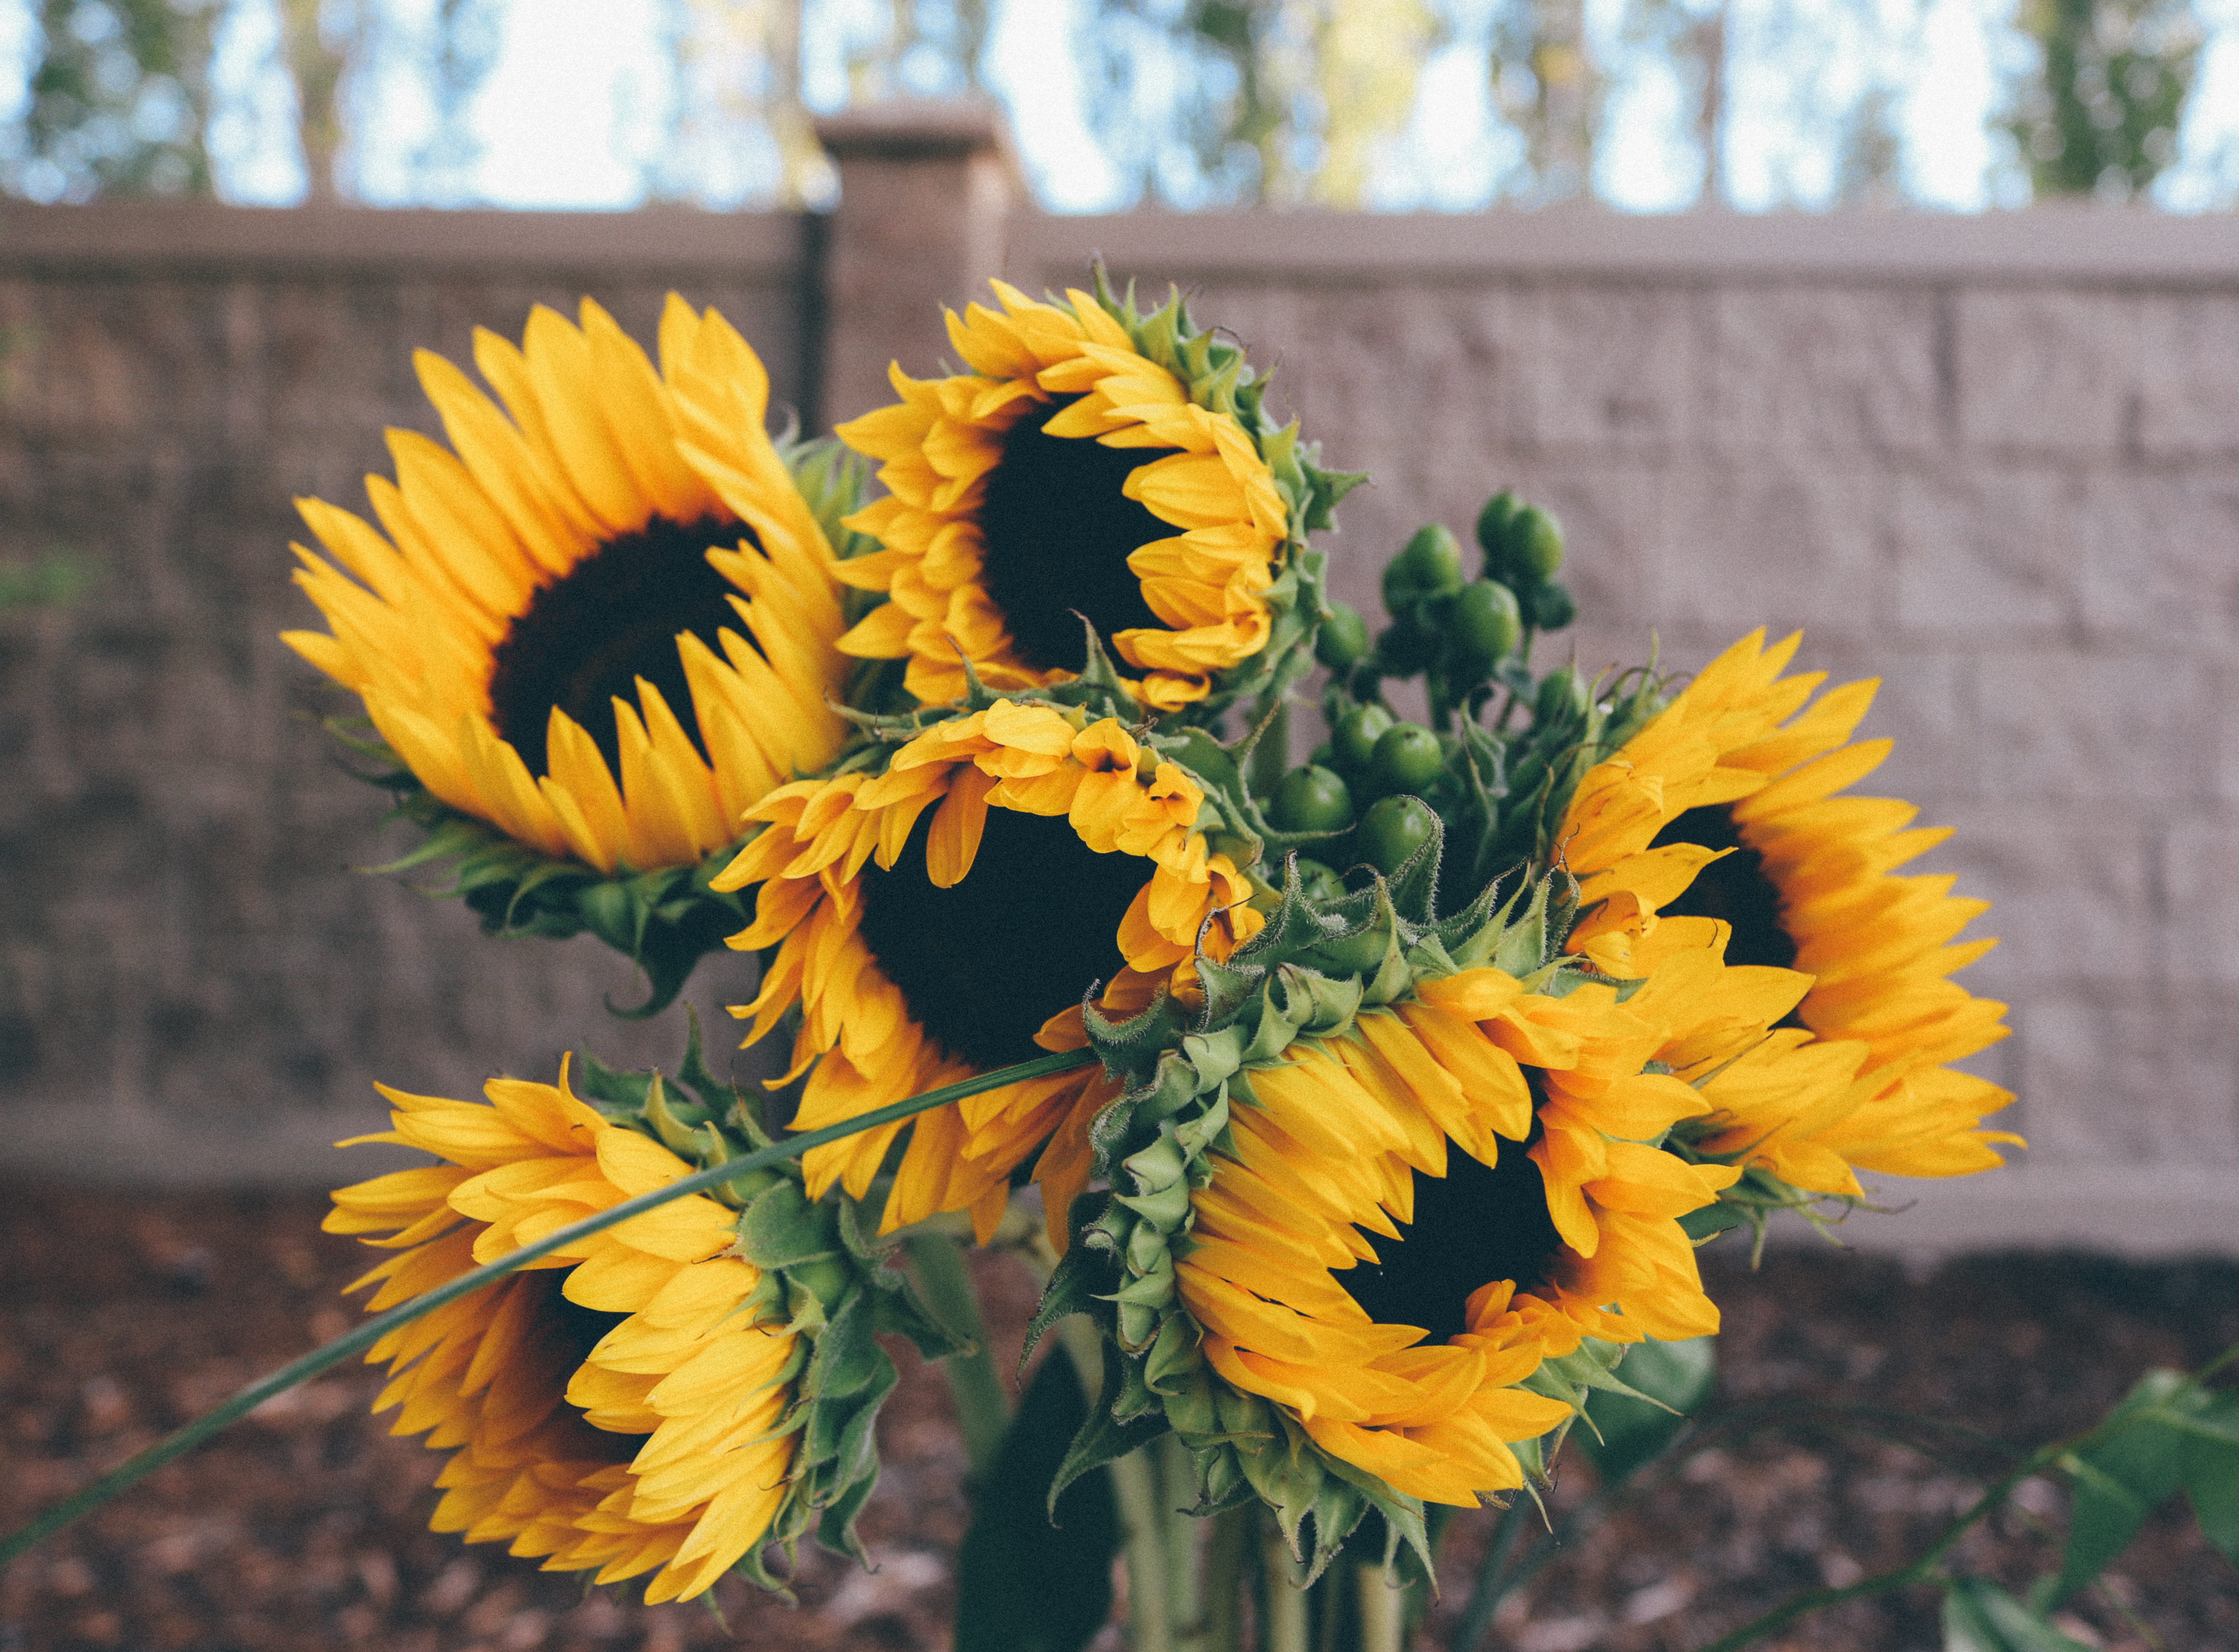
nature, blossom, growth, plant, sun, leaf, flower, summer, floral, rural, green, golden, herb, botany, blooming, yellow, garden, flora, season, botanical, sunflower, bright, floristry, macro photography, flowering plant, daisy family, flower bouquet, sunflower seed, annual plant, land plant